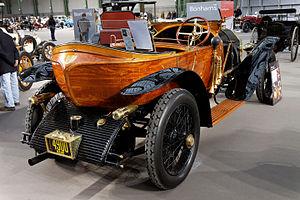
La Peugeot Type 160 est un modèle automobile fabriqué par le constructeur français Peugeot en 1923.